The Soul of Broadway

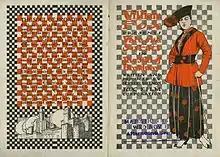
Pamphlet

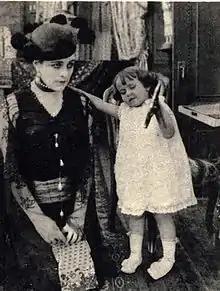
Valeska Suratt and Jane Lee on set

The Soul of Broadway is a 1915 American silent crime drama film produced and distributed by the Fox Film Corporation and directed by Herbert Brenon. Popular vaudeville performer Valeska Suratt starred in the film which was also her silent screen debut. "The Soul of Broadway" is now considered lost. It is one of many silent films that were destroyed in a fire at Fox's film storage facility in Little Ferry, New Jersey in July 1937.